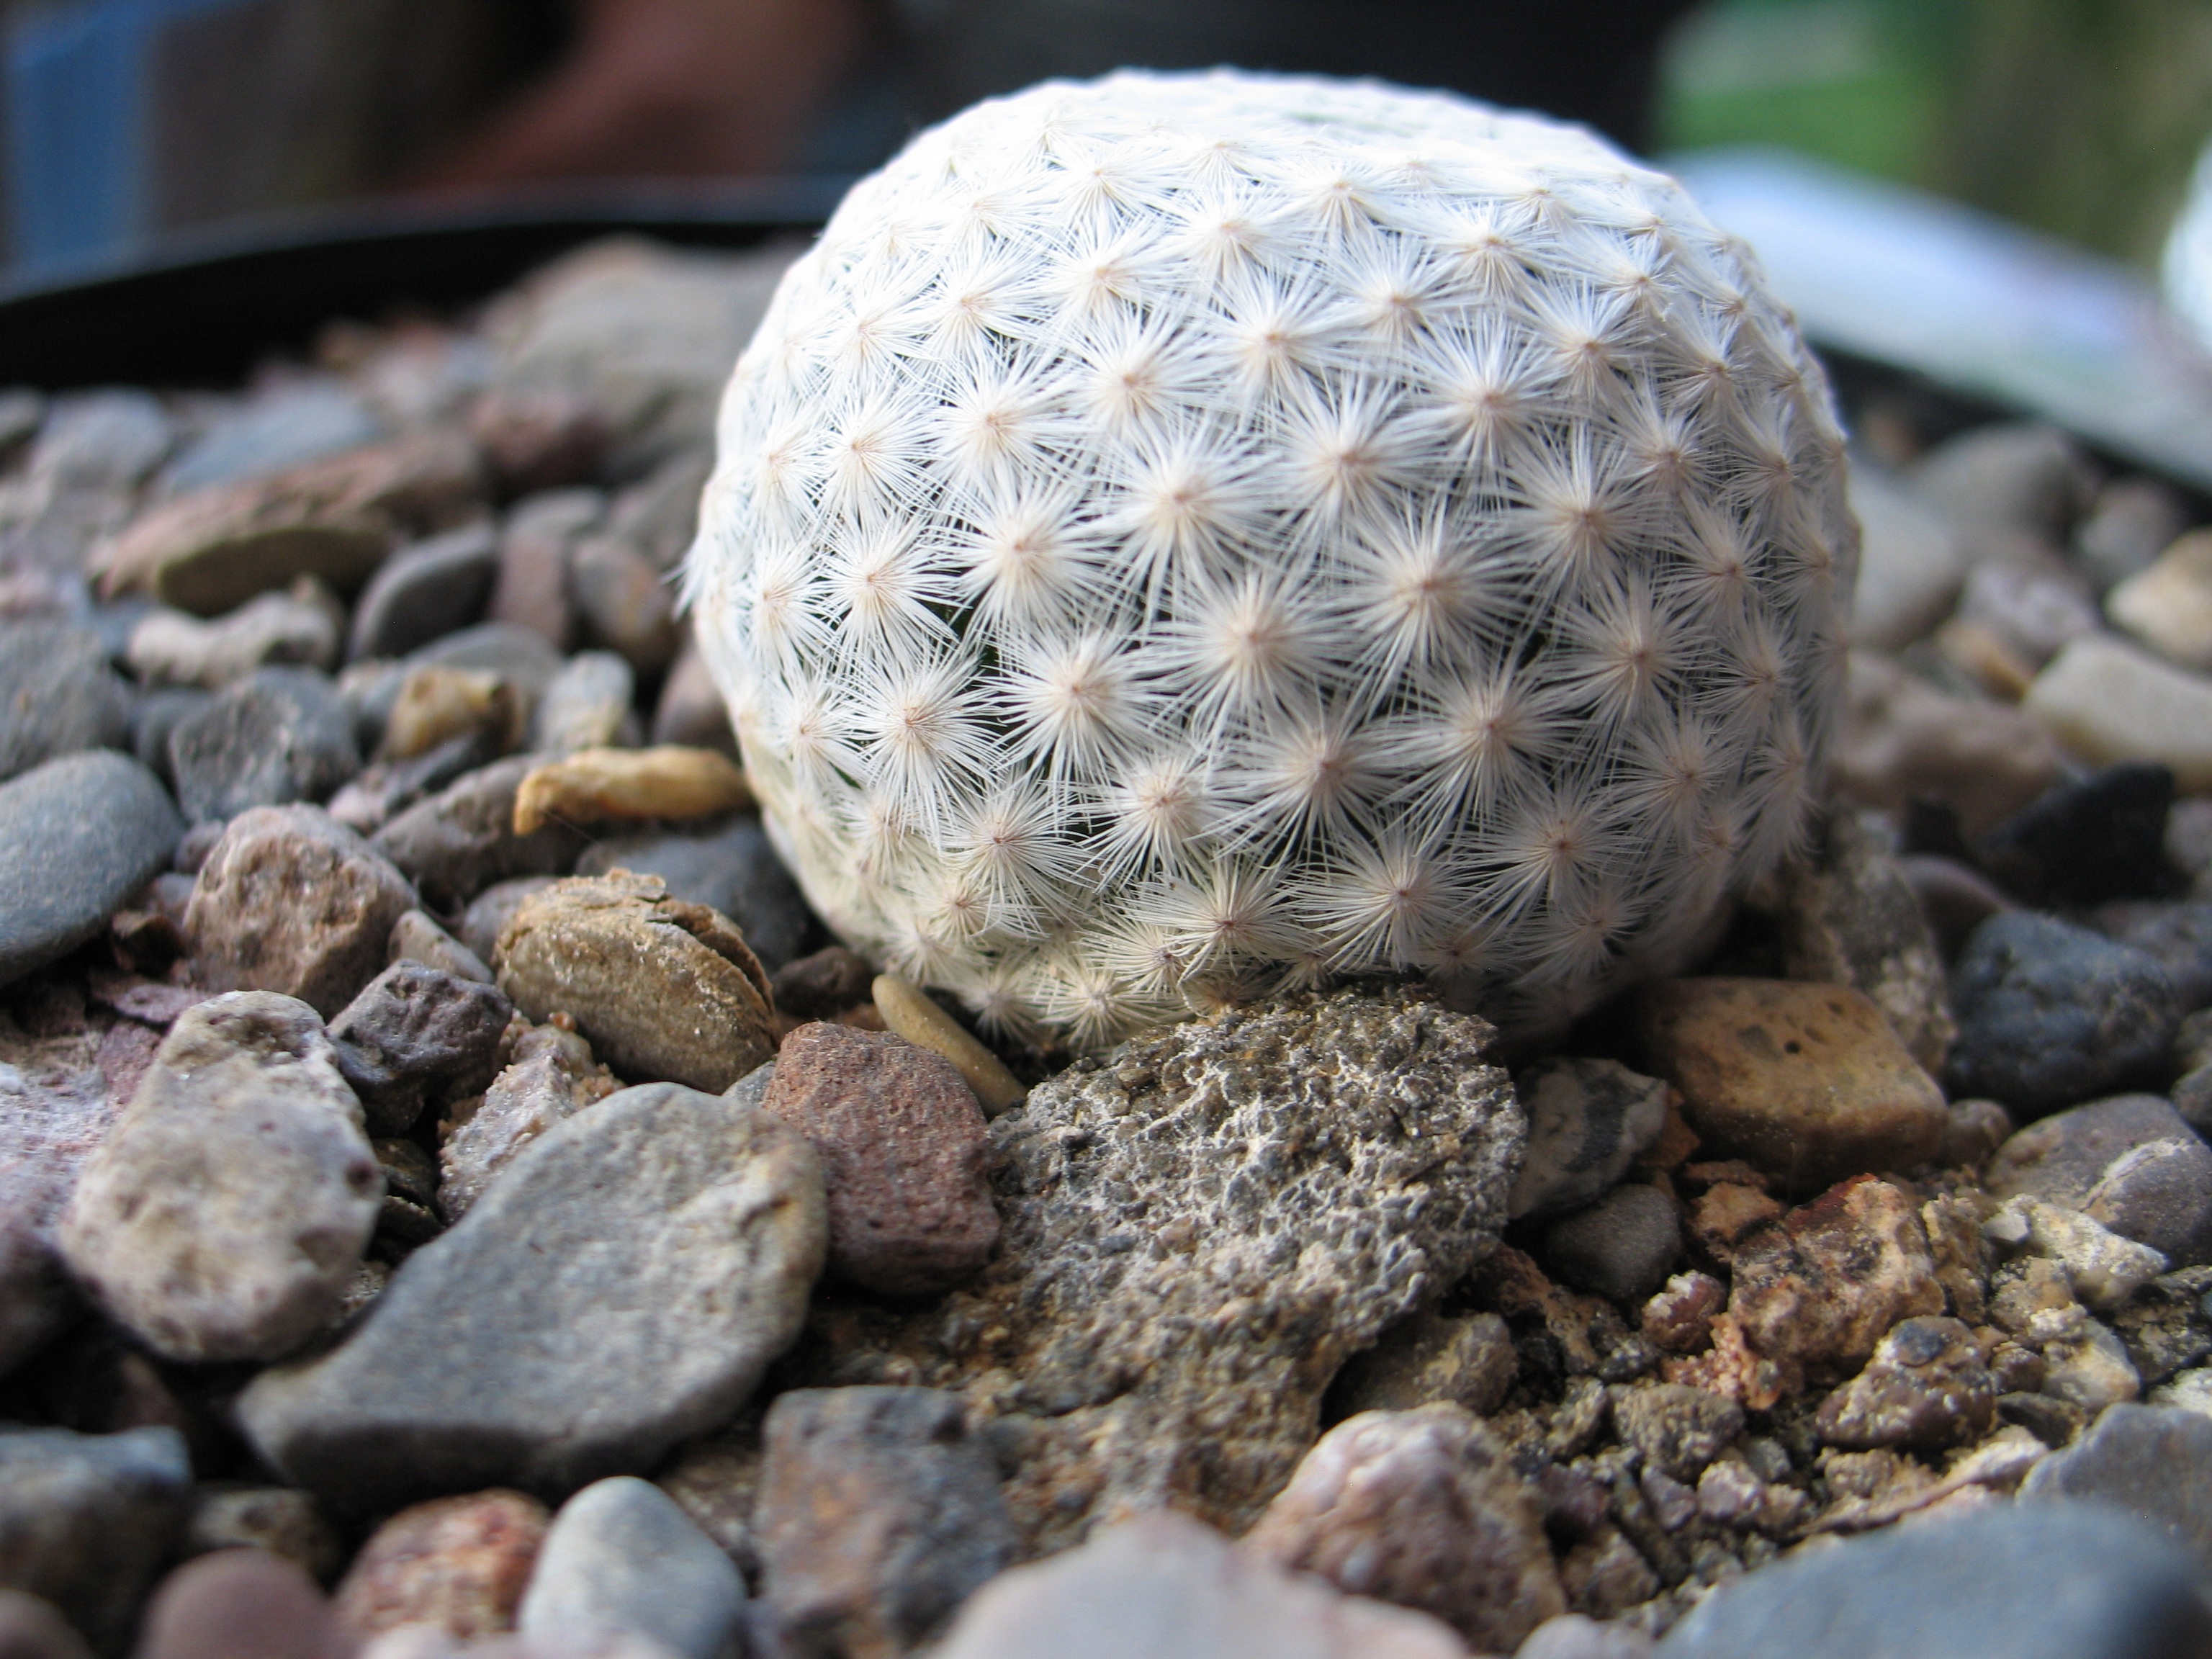
rock, cactus, plant, leaf, flower, food, produce, soil, botany, cacti, flora, close up, caryophyllales, macro photography, flowering plant, queretaro, land plant, cactus mexico, mammillaria herrerae, cadereyta